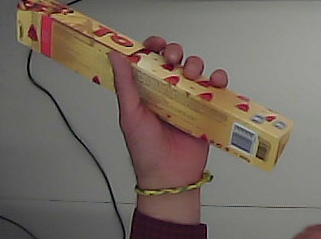
Product: toblerone_white